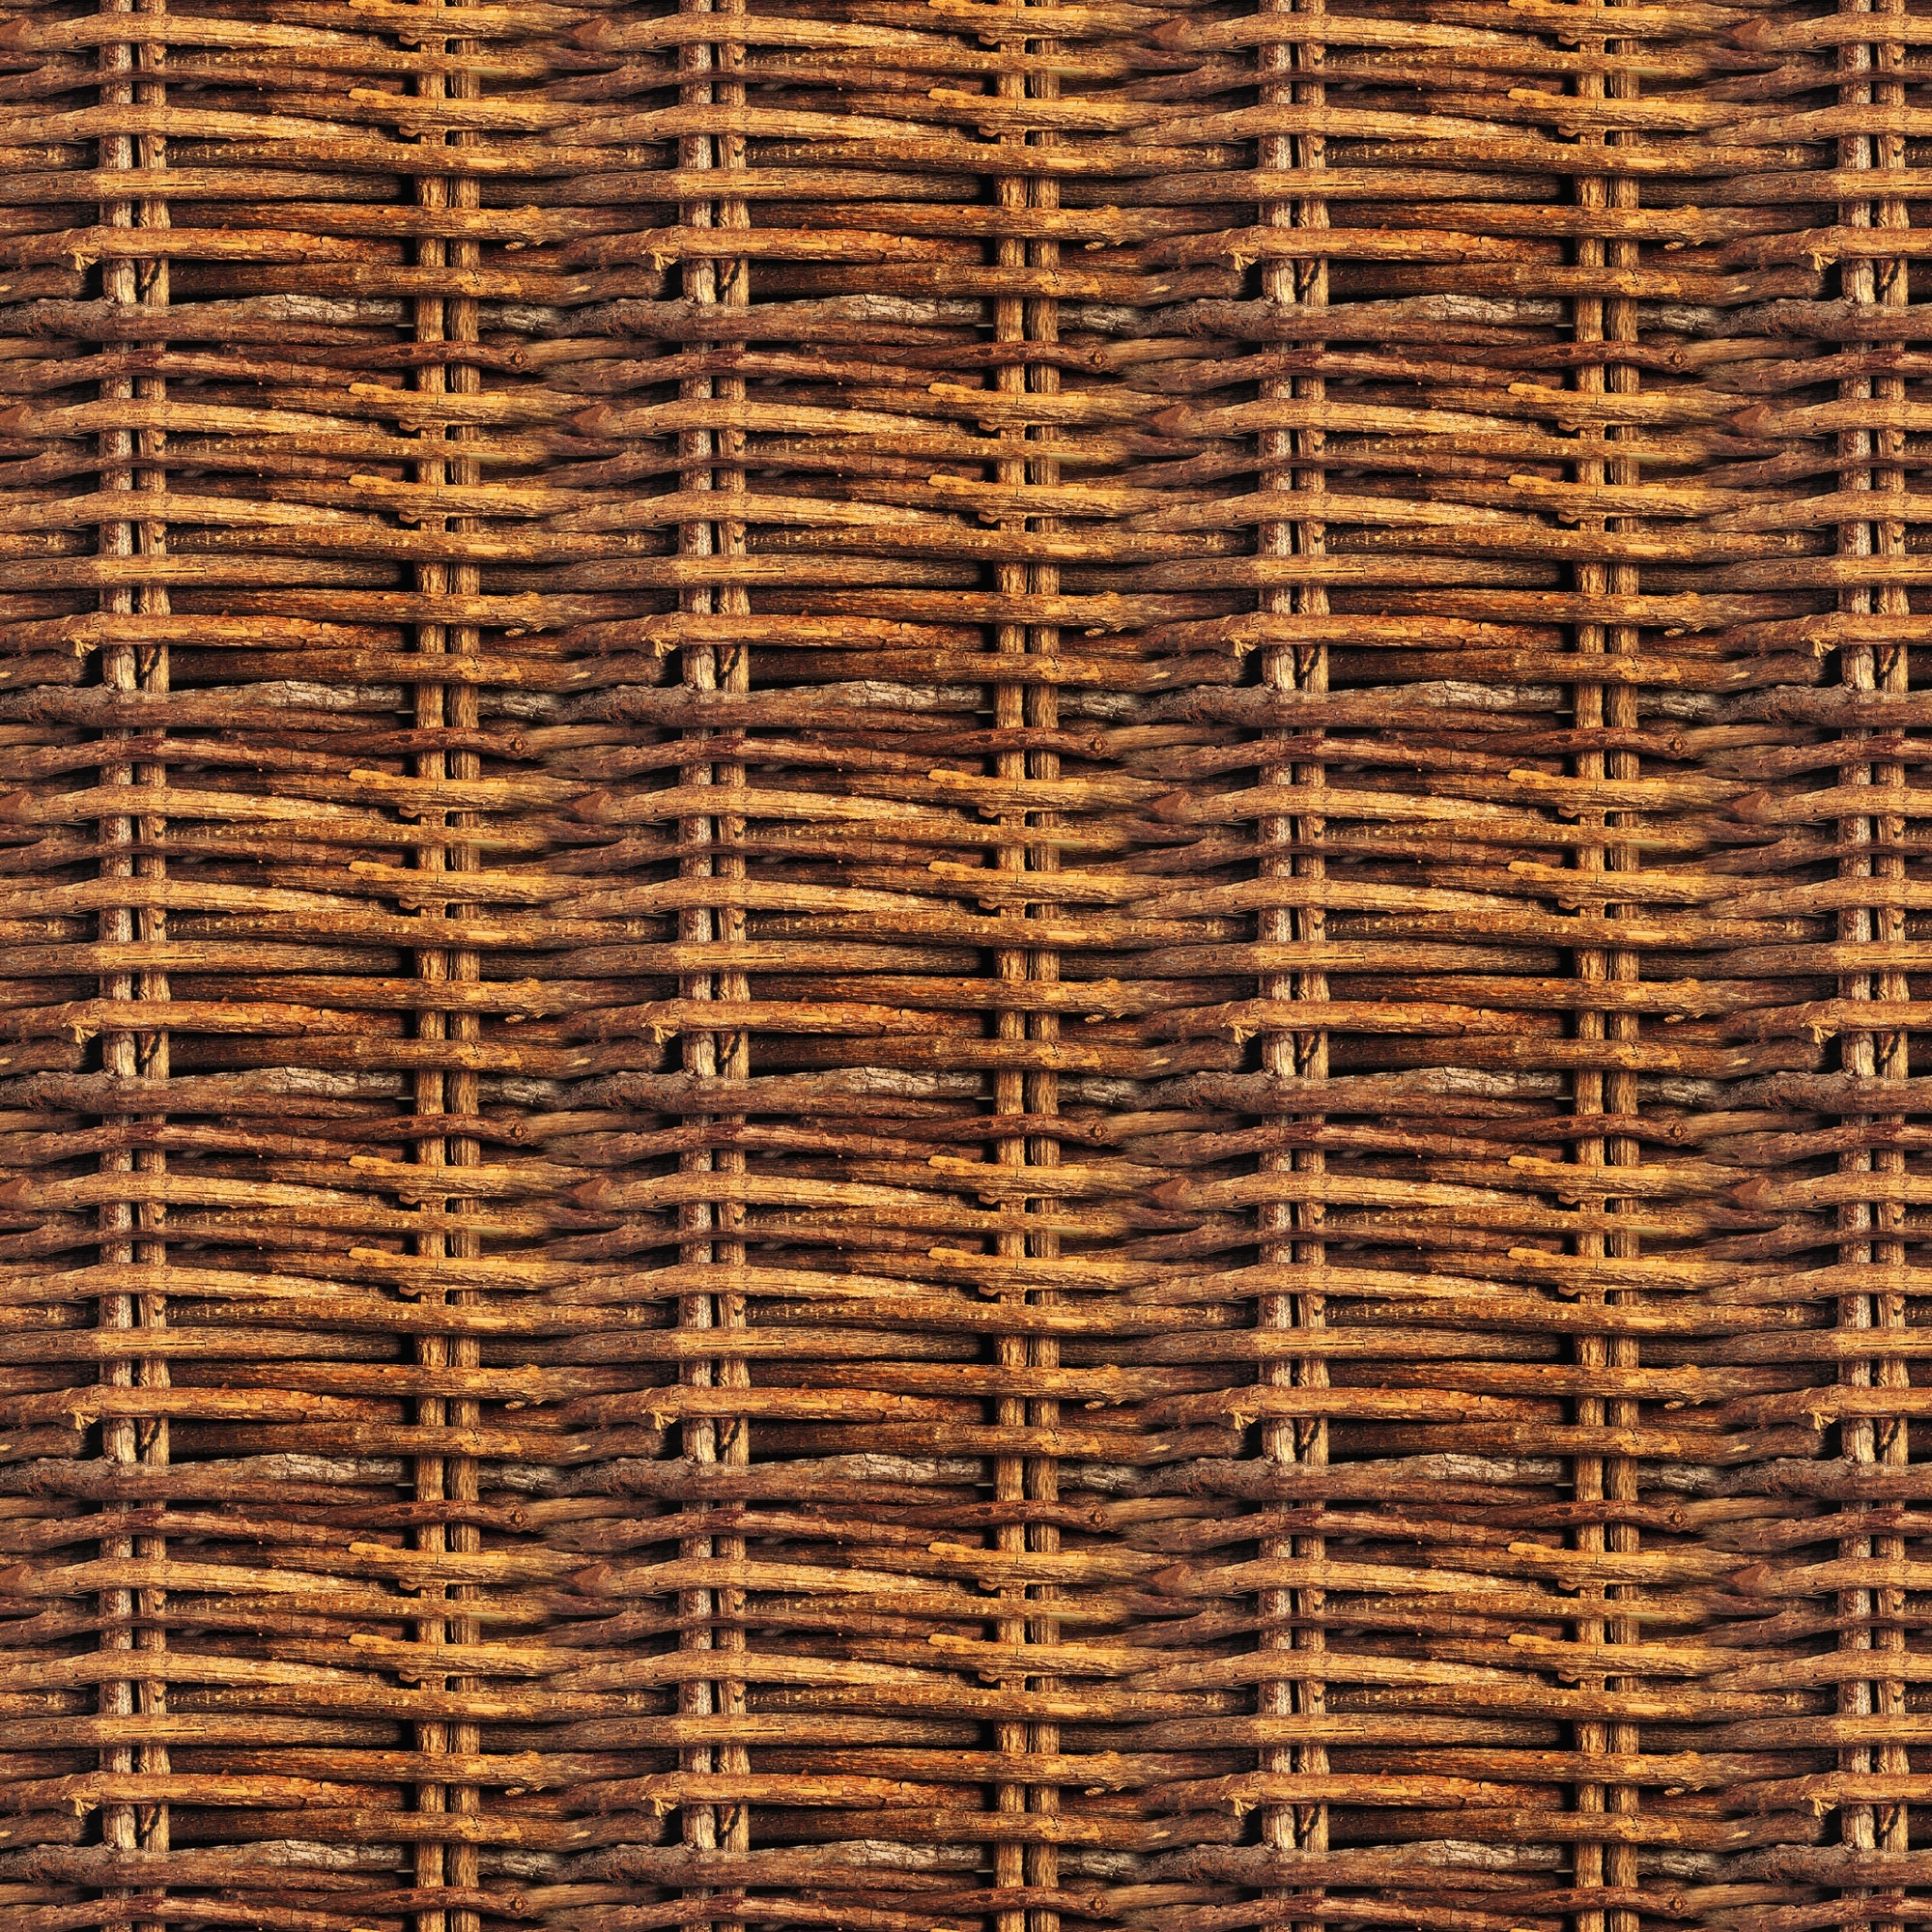
wood, texture, wall, pattern, brown, tile, basket, material, weave, interior design, art, design, hardwood, decorative, bamboo, repeat, seamless, flooring, man made object, window covering, wood stain, seamless pattern